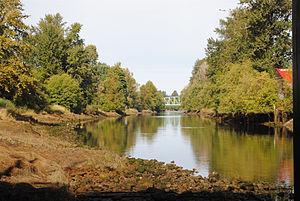
Cet article recense les lieux patrimoniaux du district régional de Comox Valley inscrit au répertoire des lieux patrimoniaux du Canada, qu'ils soient de niveau provincial, fédéral ou municipal.